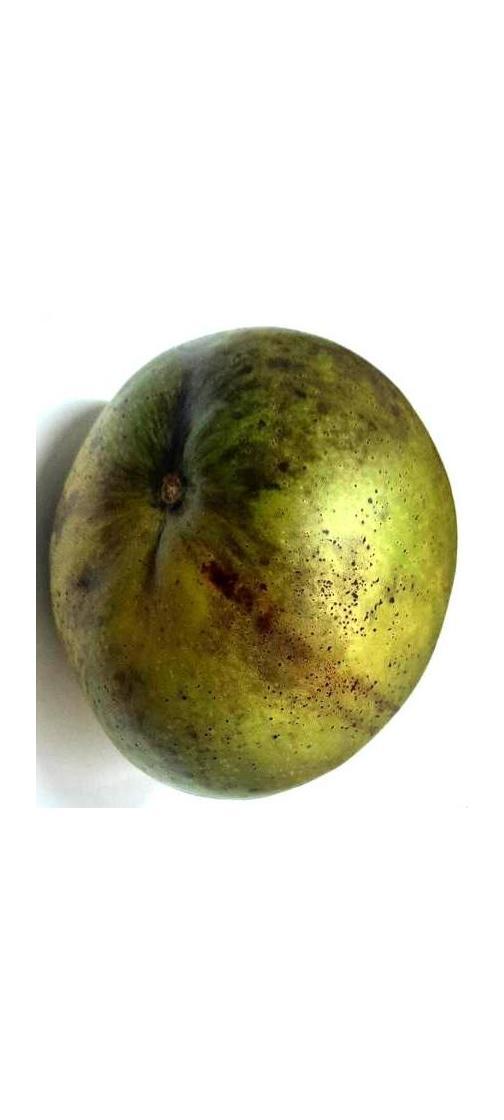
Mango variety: Bari-4